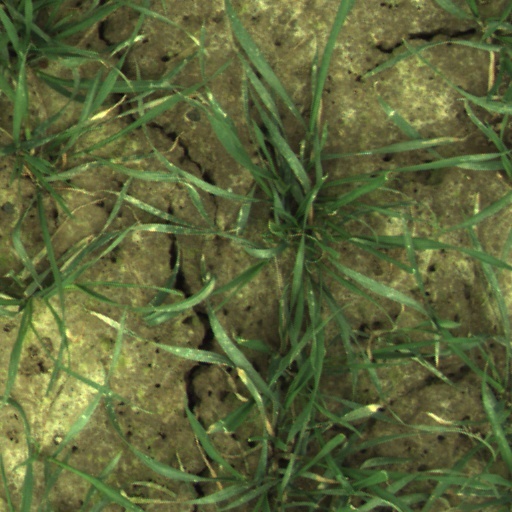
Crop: wheat